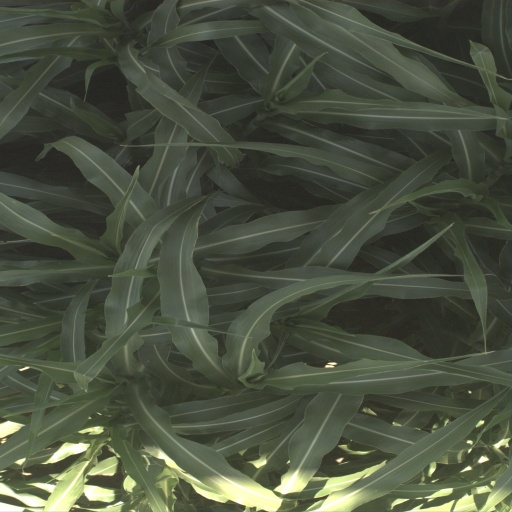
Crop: sorghum